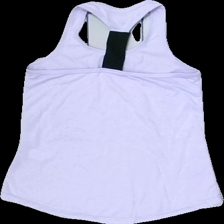
View: back
Type: Tank top
Category: Children
Brand: Not in the list
Brand text on label: Phelix sports
Colors: Purple, Black
Material: 65% polyester 35% cotton
Pattern: Other
Cut: Regular
Size: 134
Season: All
Trend: Sports
Damage location: top left
Price range: <50
Recommended usage: Export
Description: lila linne med text fram, nopprig